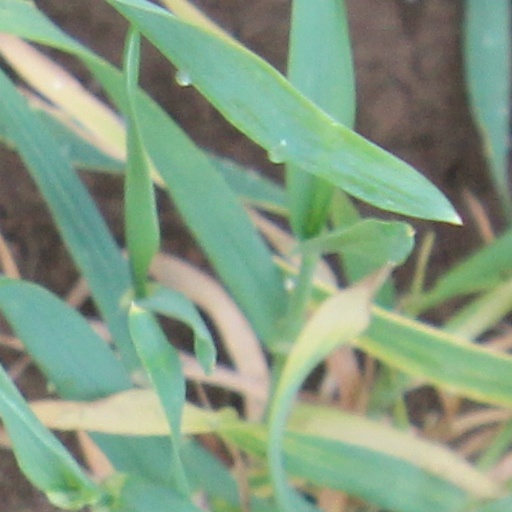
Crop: wheat